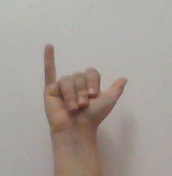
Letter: ya